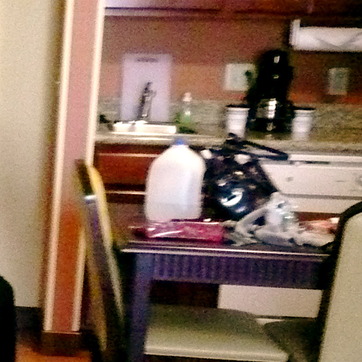
Material: plastic